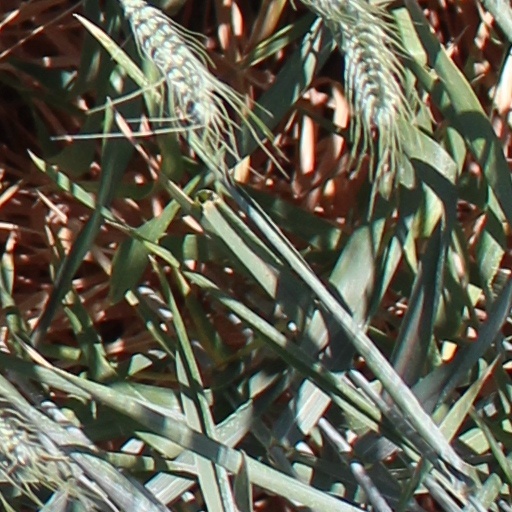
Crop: wheat